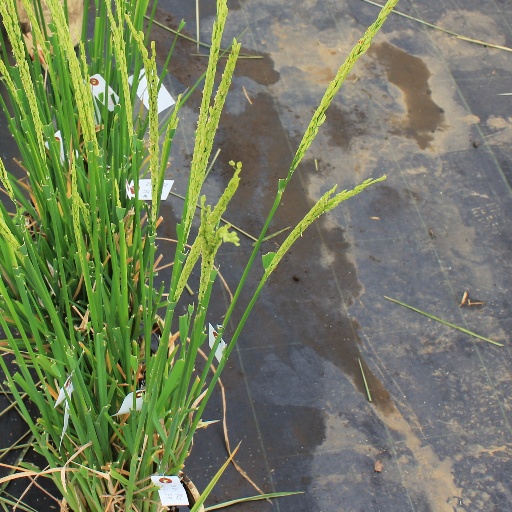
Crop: rice